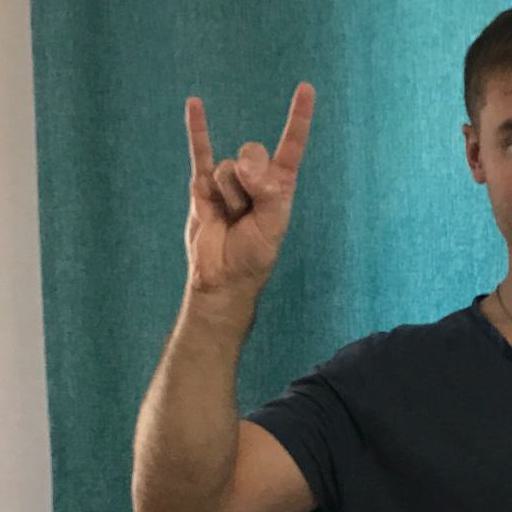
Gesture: rock